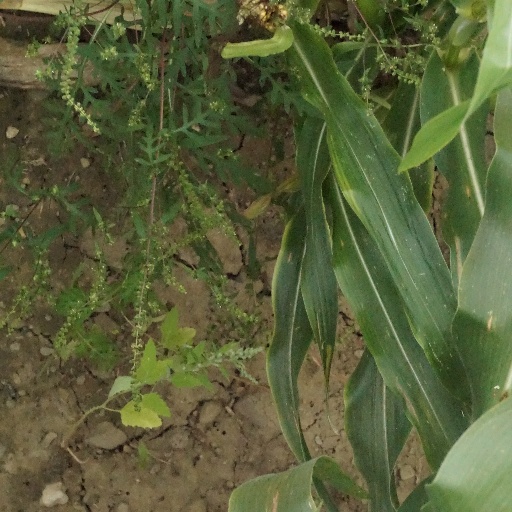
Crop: maize; corn